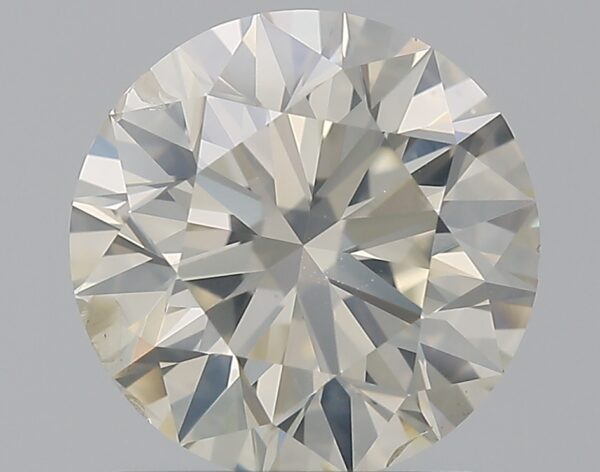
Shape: round
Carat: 1.5
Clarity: SI2
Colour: J
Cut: EX
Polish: EX
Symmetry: EX
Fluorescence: N
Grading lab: IGI
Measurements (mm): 7.31 x 7.26 x 4.57